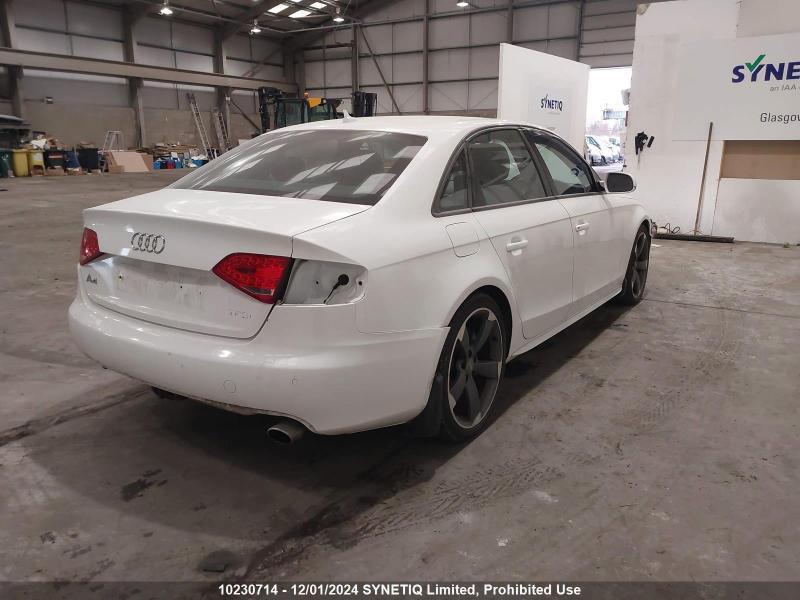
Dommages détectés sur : feu arrière droit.
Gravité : mineur